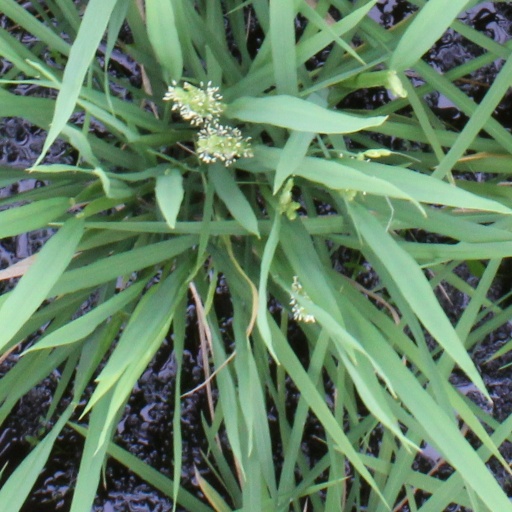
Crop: rice